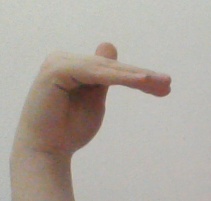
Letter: khaa